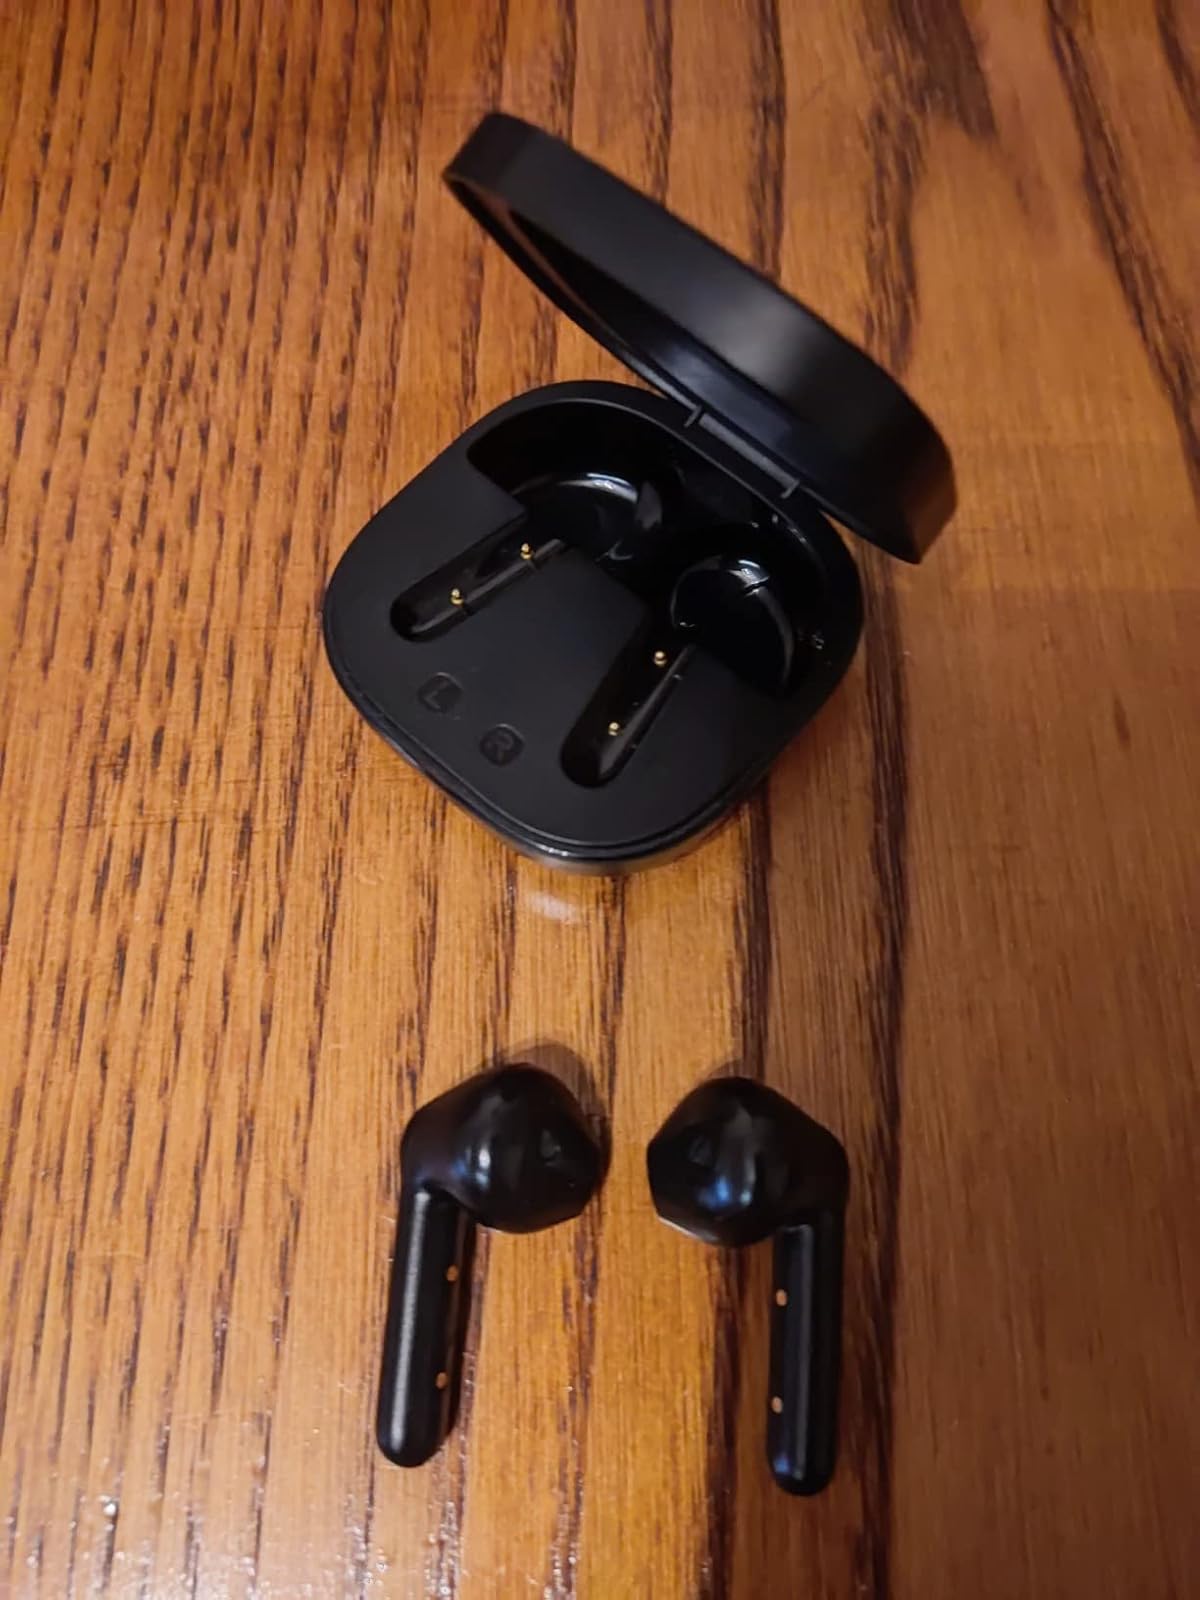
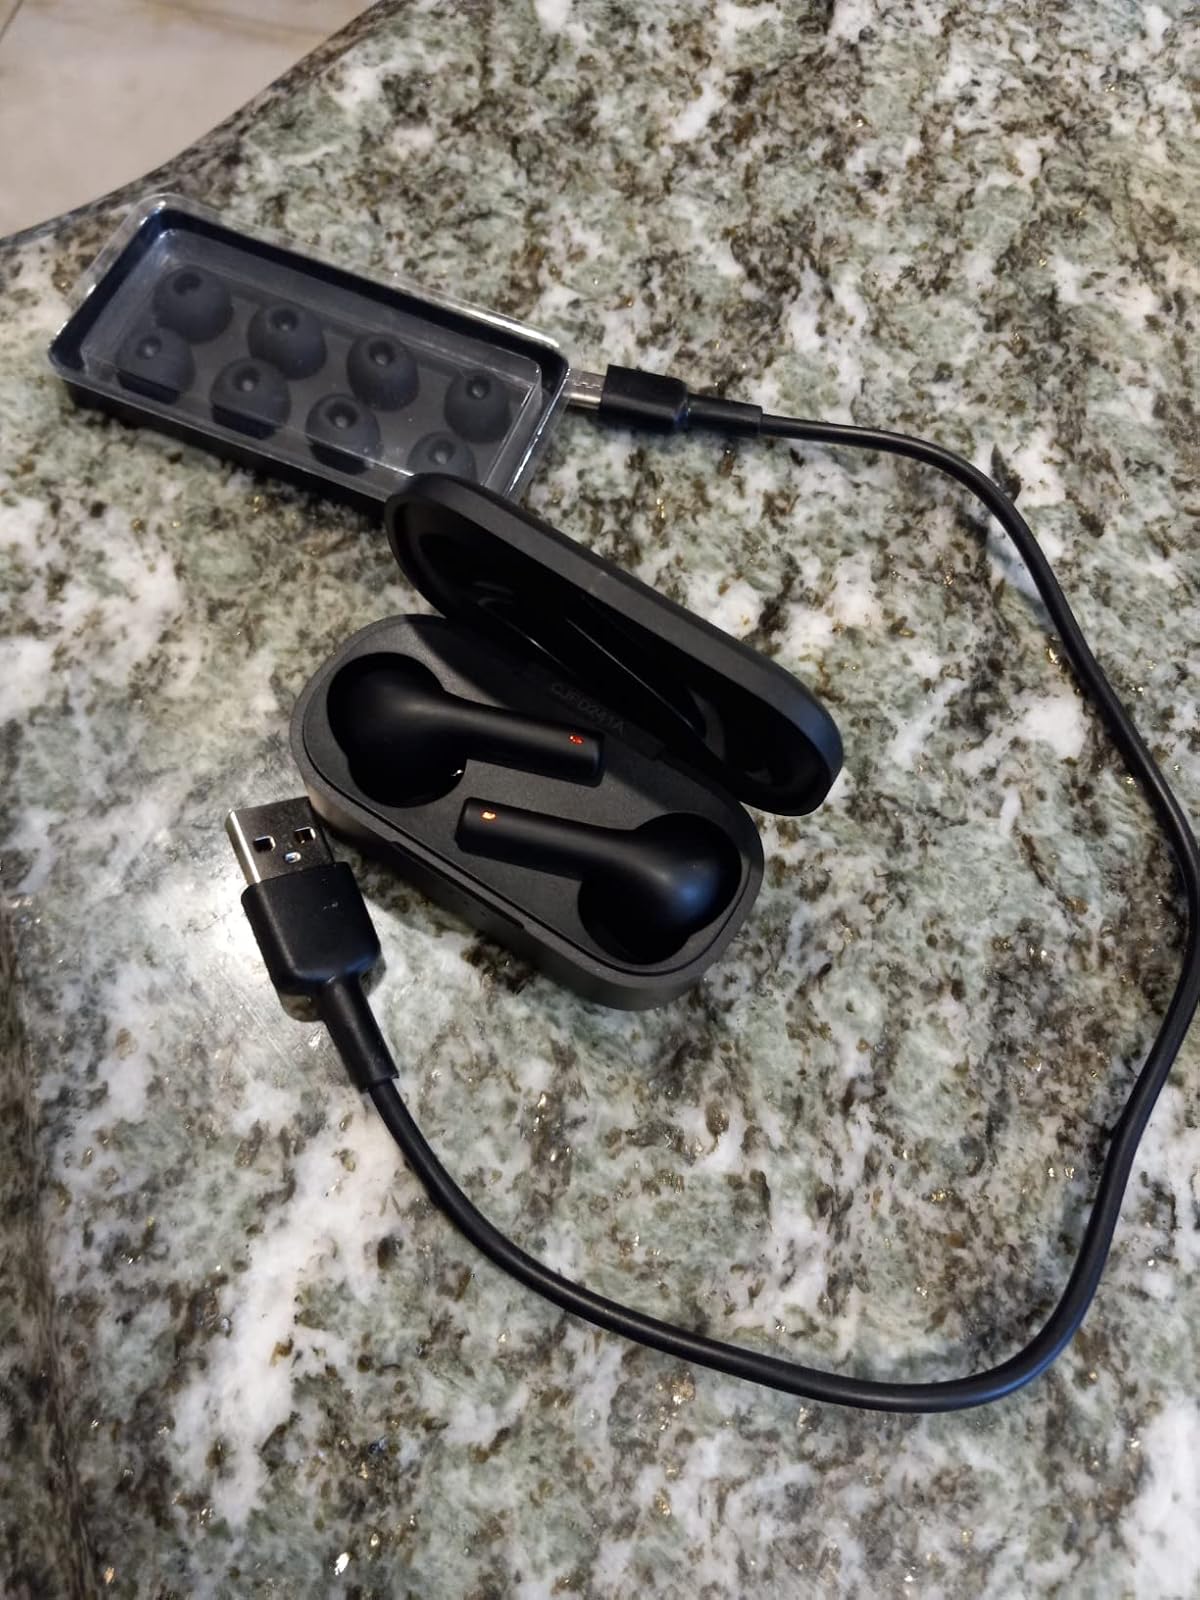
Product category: earbuds
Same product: no